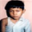
Label: boy